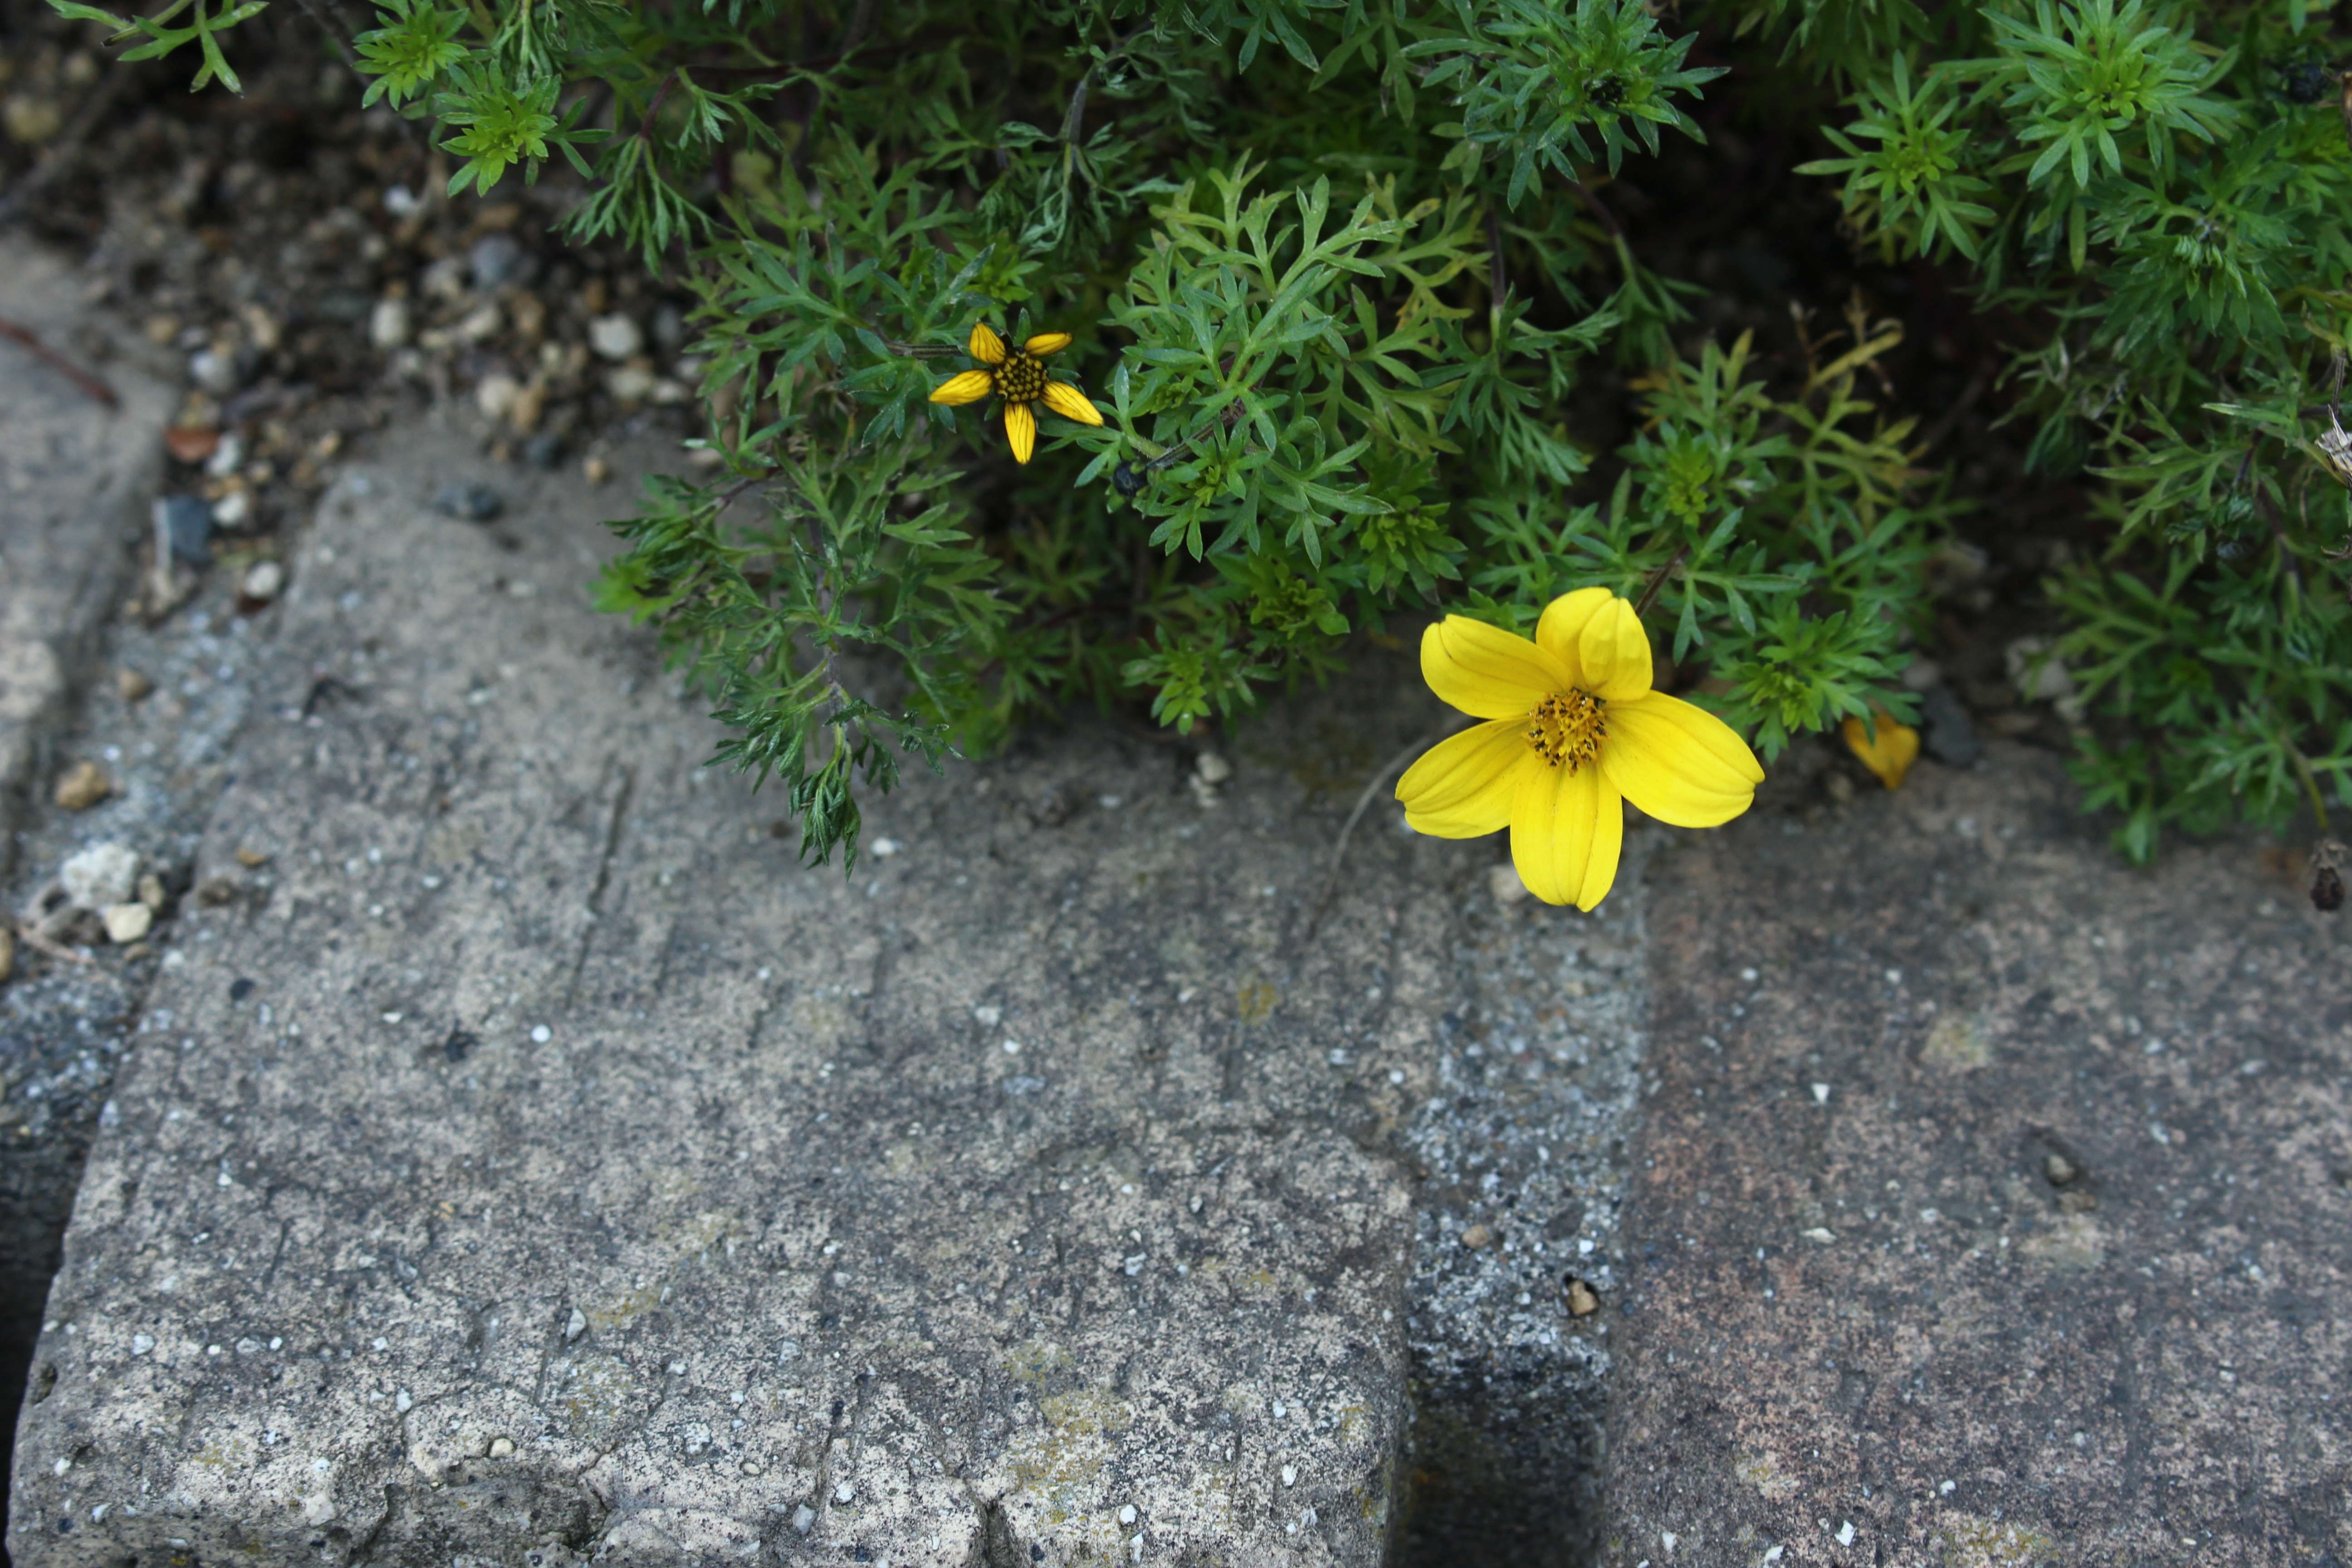
plant, lawn, leaf, flower, natural, soil, yellow, garden, flora, wildflower, flowers, shrub, flowering plant, land plant